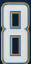
Number: 8